Silver Creek High School (Colorado)

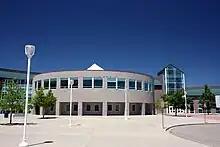
Main view of Silver Creek High School

Universal High School (UHS) at Silver Creek is an alternative education system for students for whom independent learning is more effective. The program is standards-based, and students are able to complete courses in a timeframe that suits their needs, anywhere from a week to a year. Students enrolled in UHS have the option of taking regular classes at Silver Creek High School or at their original high school, independent studies, and online courses. Students are required to take at least four regular courses in order to be considered full-time, or two in order to be part-time.